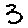
Label: 3